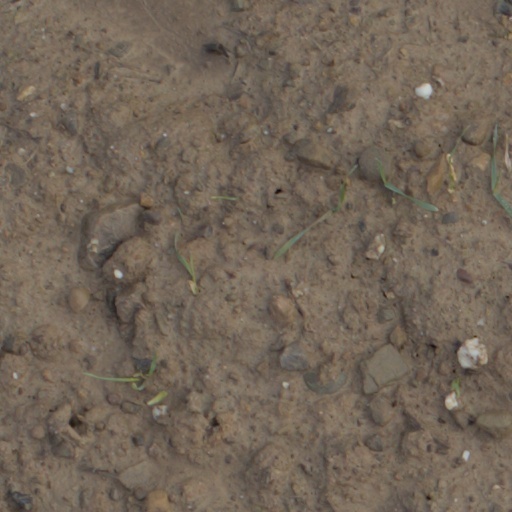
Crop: wheat